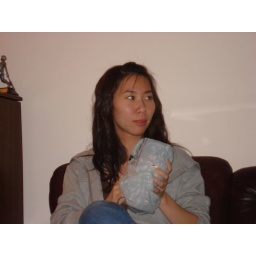
Steph wrapped her gift exchange present in a plastic bag - it was sort of see through